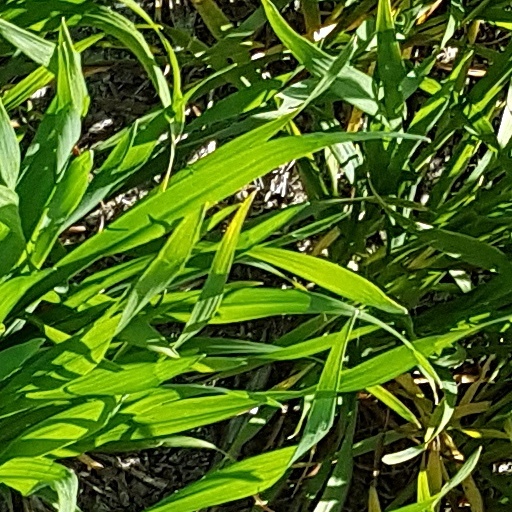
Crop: wheat